Miroslav Ivanov (musician)

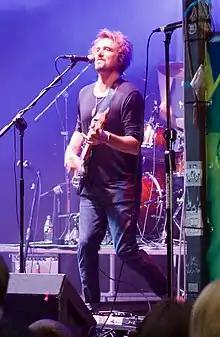
Miroslav Ivanov

Miroslav Ivanov is a Bulgarian guitar player, born on December 26, 1977, in Russe, Bulgaria. He graduated the Music School in Shumen. In his school years he founded his first band DVX and recorded with them his first album. He obtained his Master of Music degree in Guitar at the National Academy of Music "Pantcho Vladigerov" in Sofia.